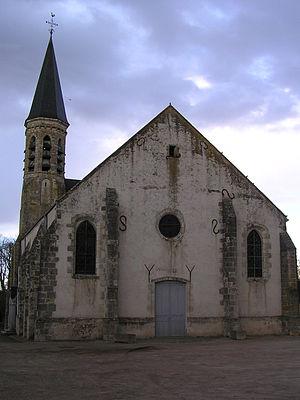
Église de Malesherbes, Loiret, France. Photo by Damien Boilley, April 1st, 2006. Source: Flickr.
La liste des monuments historiques du Loiret recense les monuments historiques situés dans le département français du Loiret.
Malesherbes est une ancienne commune française située dans le département du Loiret en région Centre-Val de Loire, devenue le 1ᵉʳ janvier 2016 une commune déléguée au sein de la commune nouvelle du Malesherbois.